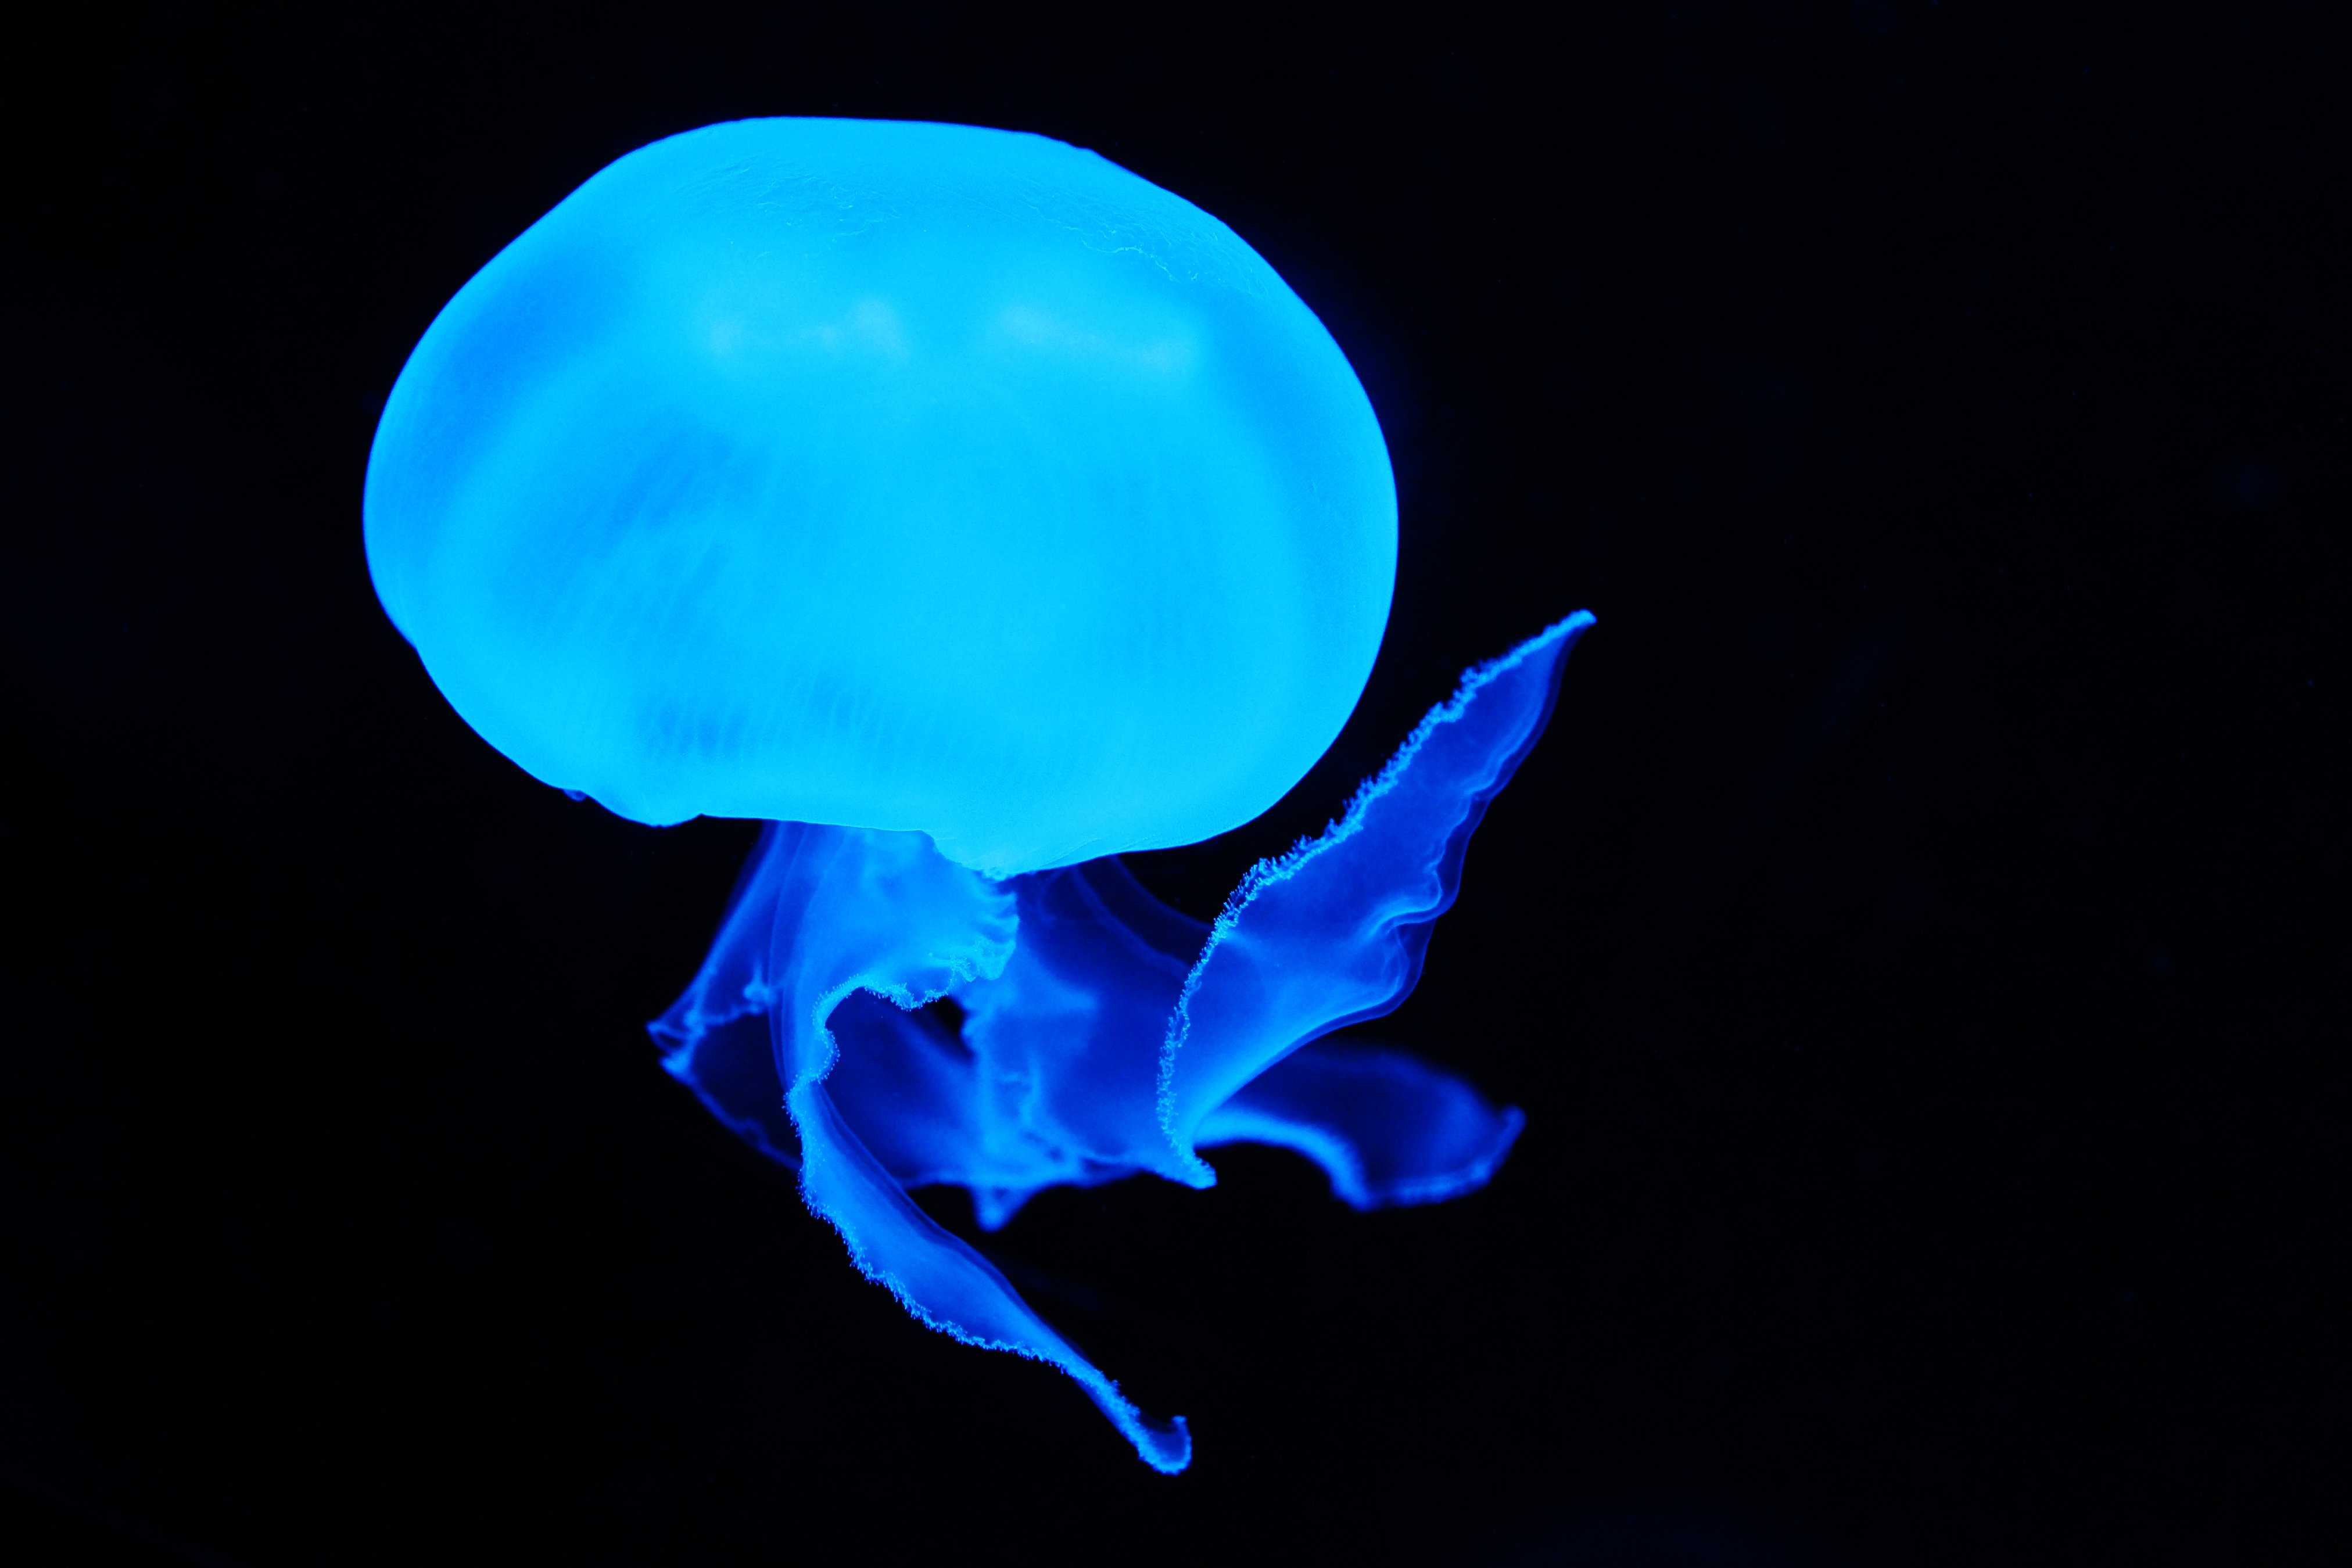
sea, nature, glowing, animal, dark, underwater, swim, biology, peaceful, glow, jellyfish, blue, float, fish, invertebrate, transparent, translucent, jellies, cnidaria, deep, marine, danger, creature, organ, macro photography, marine biology, marine invertebrates